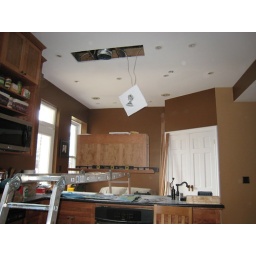
Working on installing the range hood cabinet in the kitchen